Romualdas Marcinkus

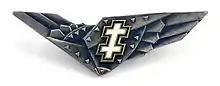
"Steel Wings" ("Plieno sparnai"), the highest award in Lithuanian military aviation. Marcinkus was decorated with the wings in 1939

Upon his return, Marcinkus was promoted to the rank of captain and decorated with the Order of the Lithuanian Grand Duke Gediminas Knight's Cross. He was also named head of the aviation physical education department. He went on to establish a junior football team and teach German. His superiors noted that Marcinkus seemed more interested in sports than in his military duties at that time. His sporting career ended in 1938, however, when he injured a knee and was forced to abandon football. Despite the fact that he was decorated with "steel wings" ("plieno sparnai"), the highest award in Lithuanian military aviation, the following year proved very trying on a personal level. He was burdened with debts and underwent a nervous breakdown. His military career was interrupted by a scandal and he was transferred to the reserves.